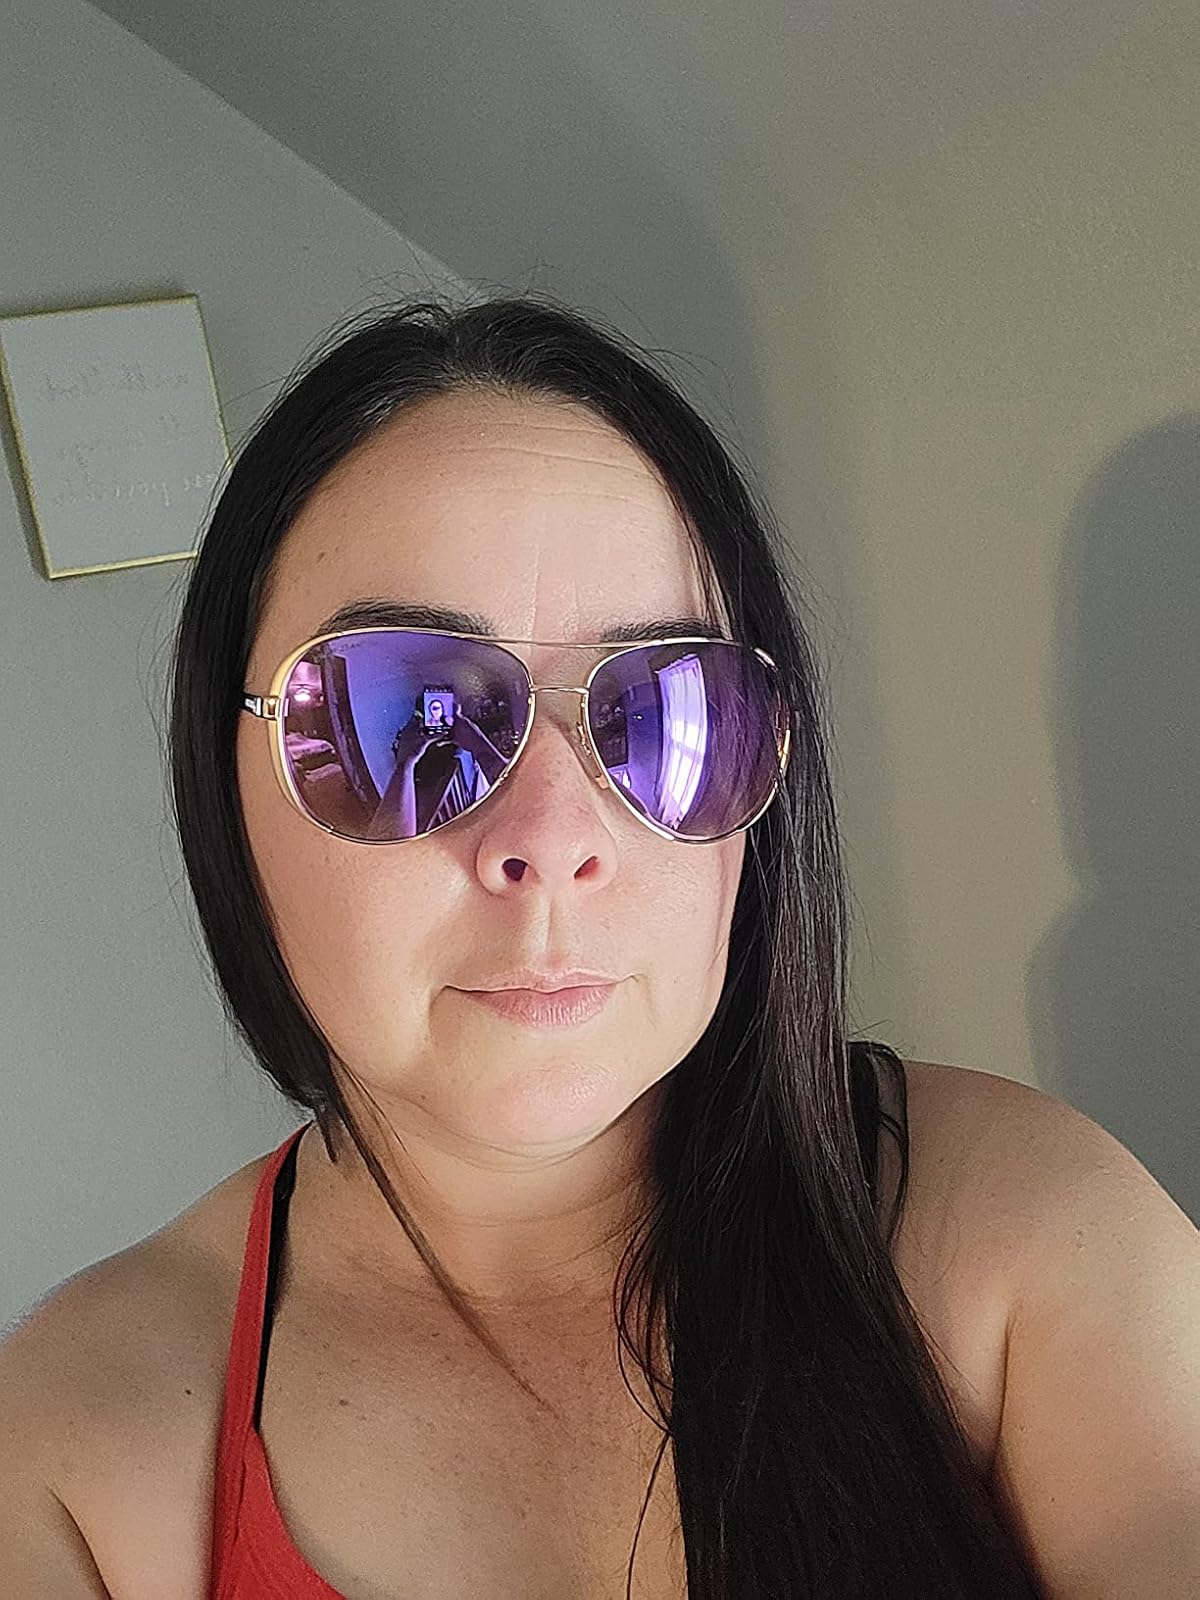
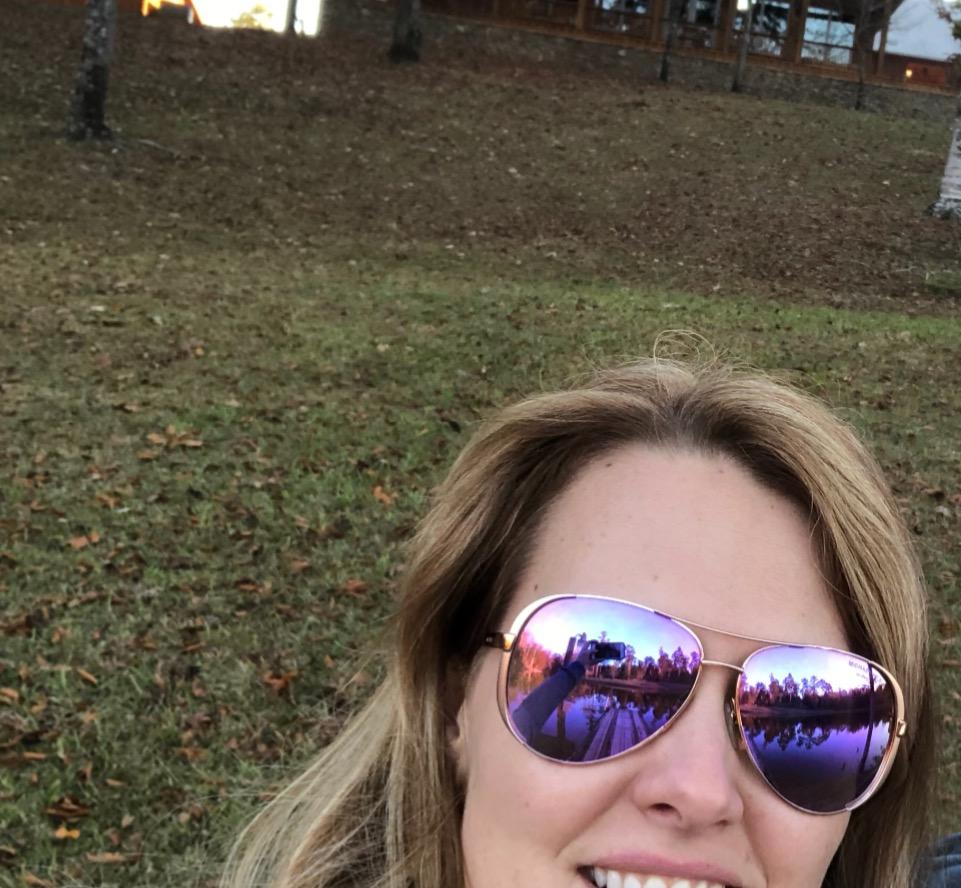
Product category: accessories_sunglasses
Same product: yes